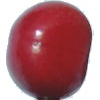
Label: Cherry 2